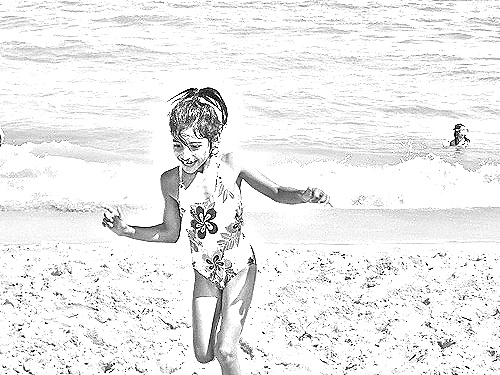
Portrait style: Sketch Portrait